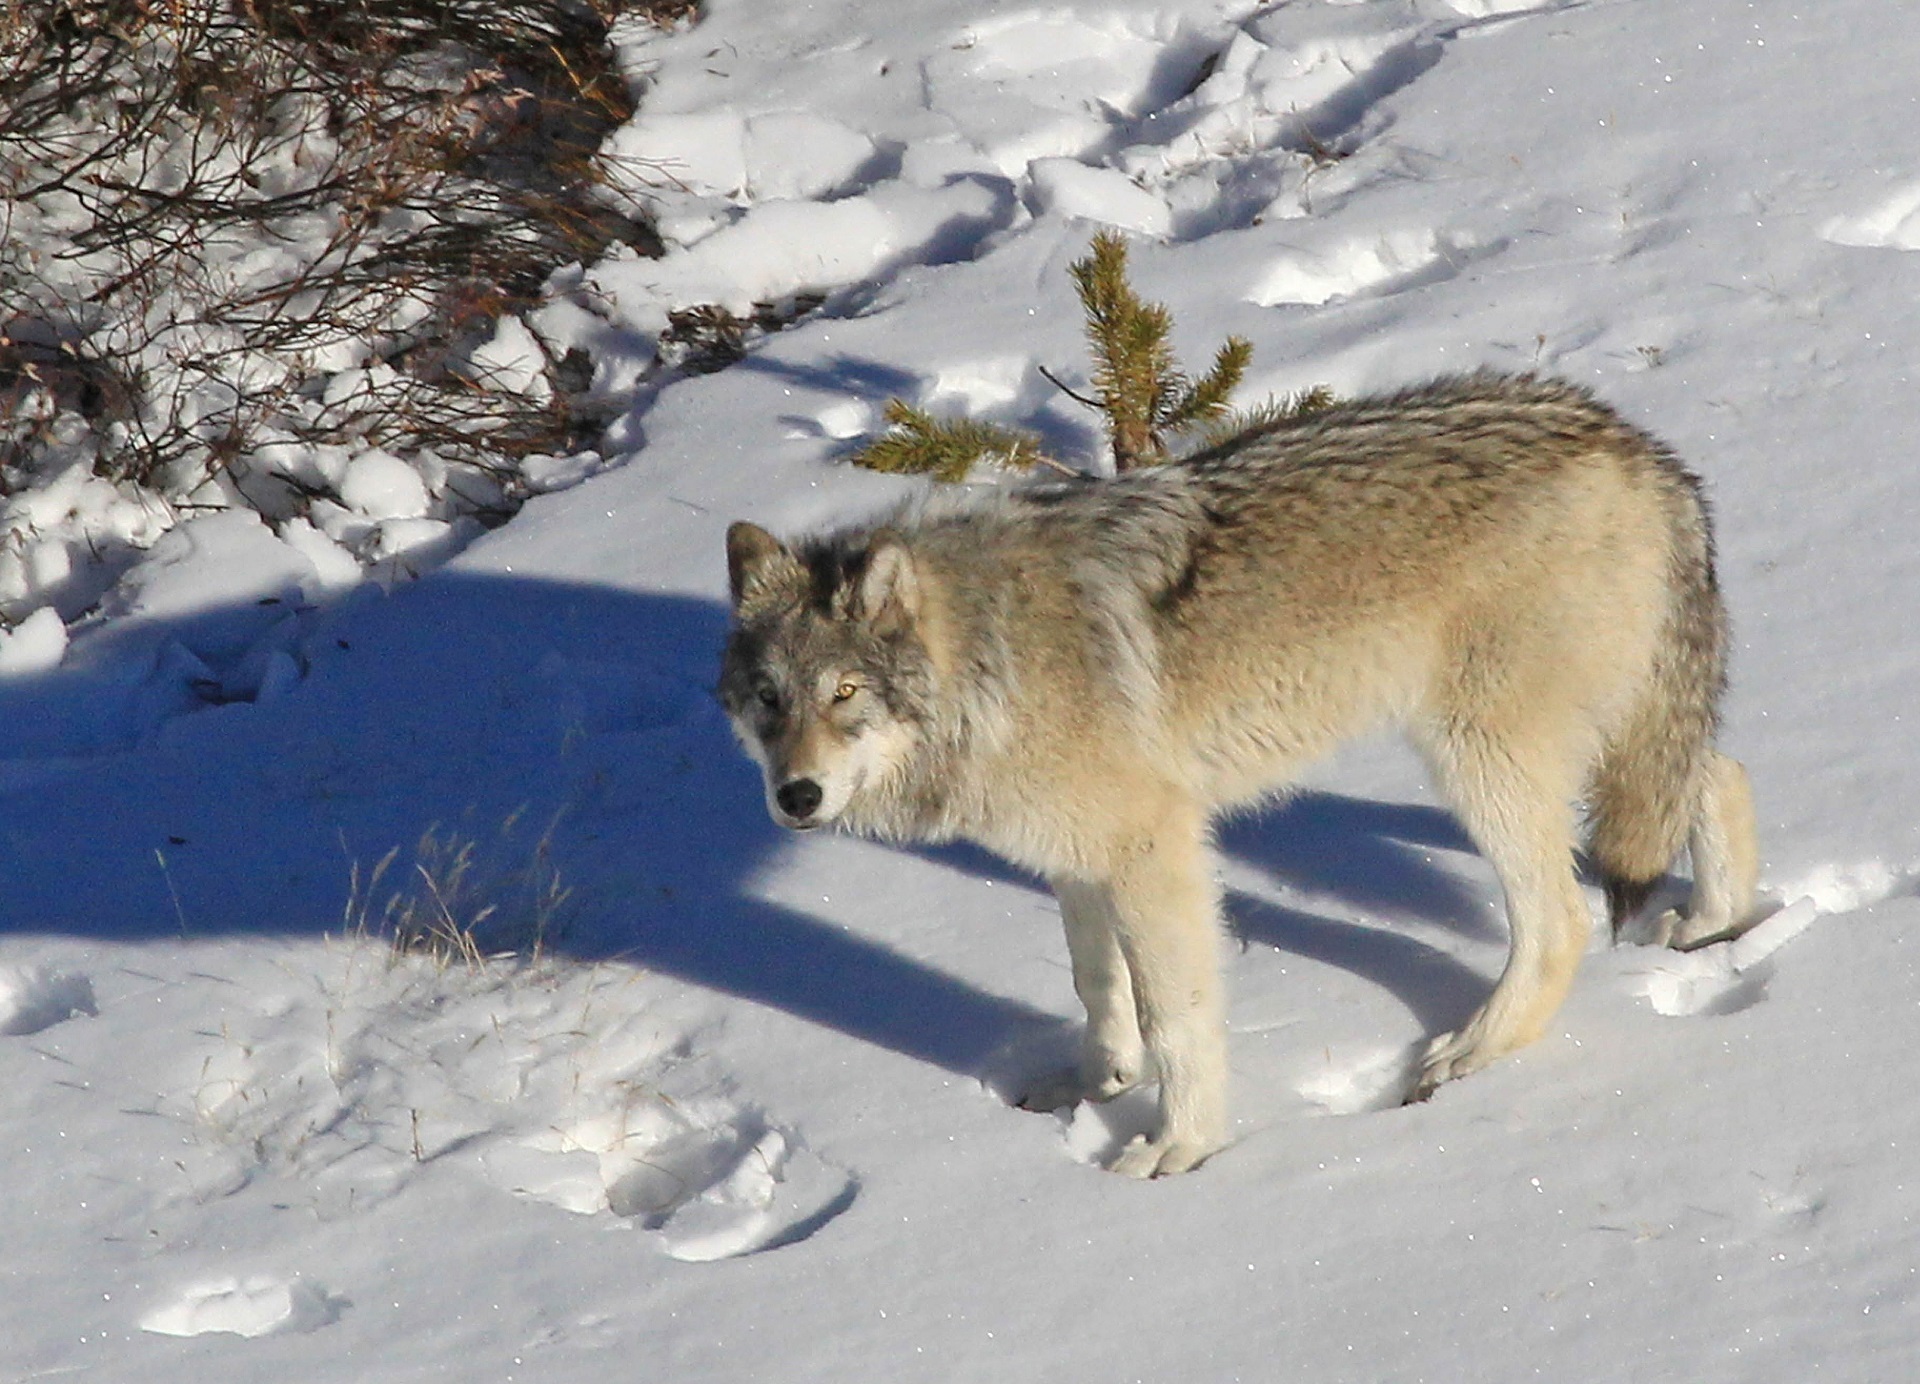
nature, snow, cold, winter, looking, wildlife, wild, fur, portrait, usa, mammal, wolf, predator, coyote, national park, yellowstone, outdoors, furry, lone, vertebrate, stare, hunter, wyoming, lupus, dog like mammal, saarloos wolfdog, wolfdog, czechoslovakian wolfdog, dog breed group, greenland dog, east siberian laika, west siberian laika, canis lupus tundrarum